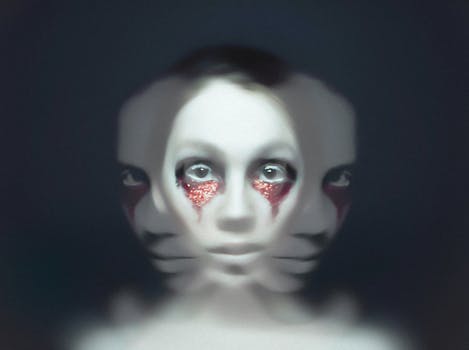
Label: No Watermark